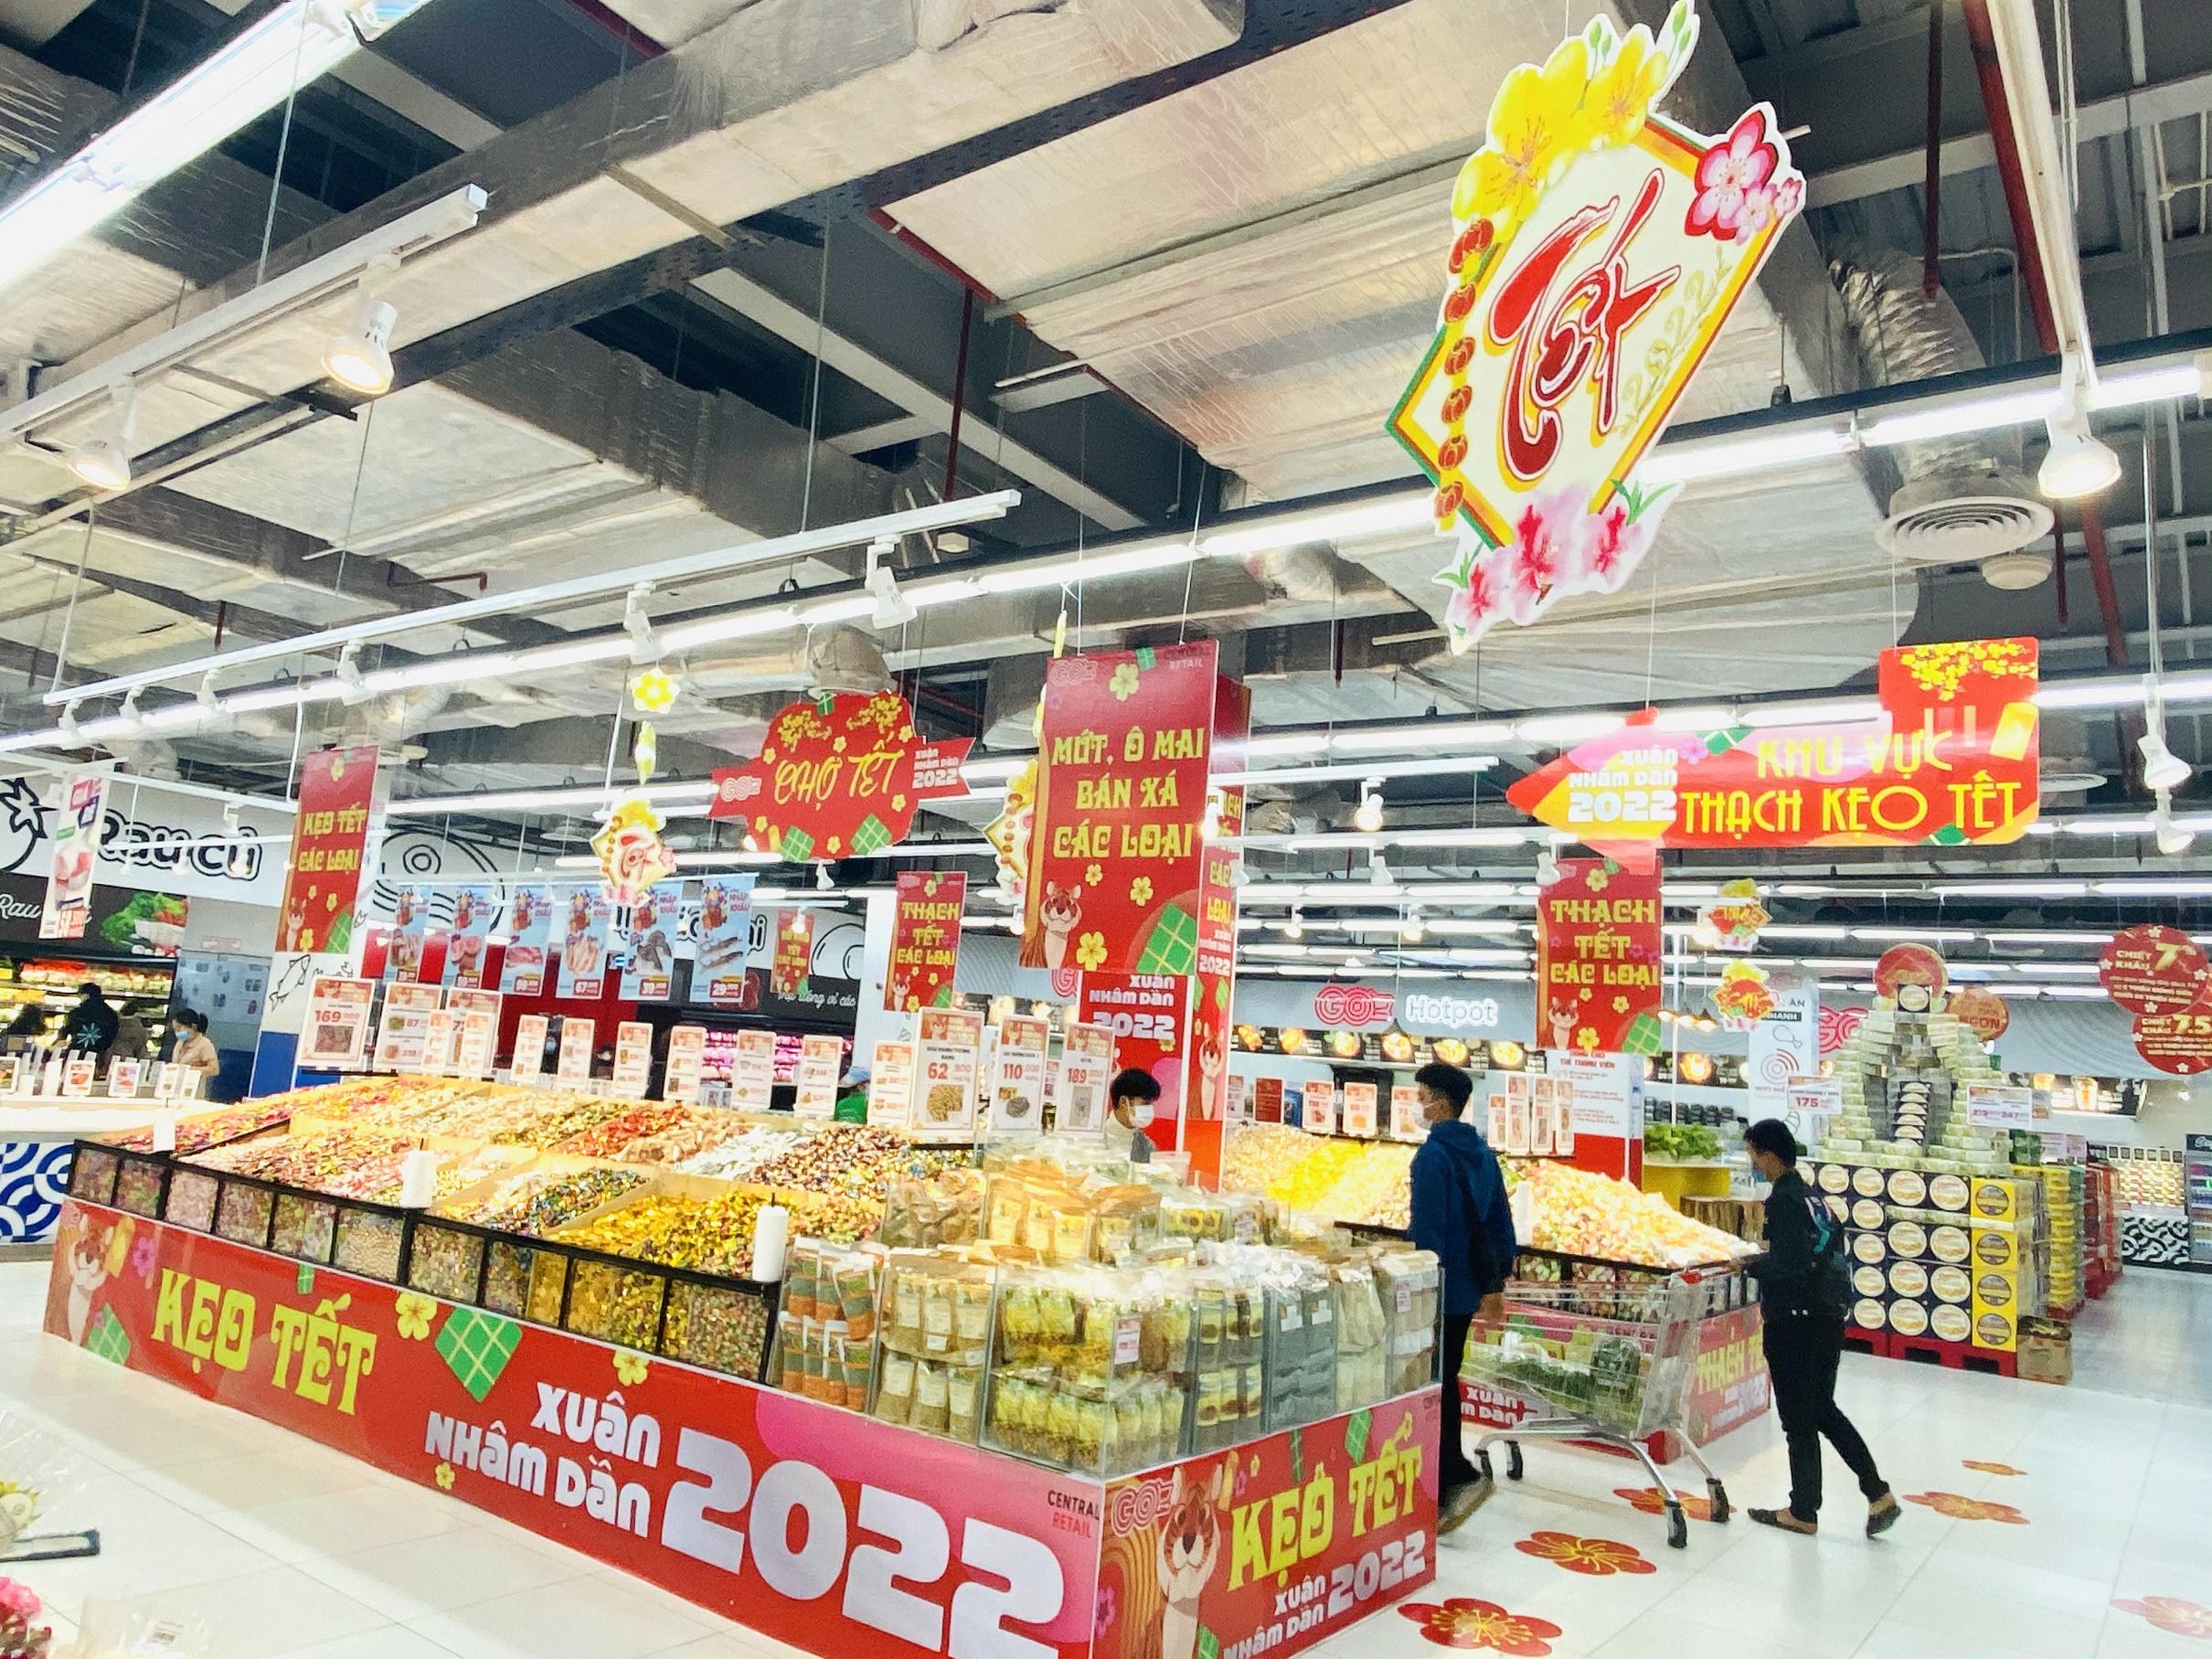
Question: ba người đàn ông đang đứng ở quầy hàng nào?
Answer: ba người đàn ông đang đứng ở quầy hàng kẹo tết